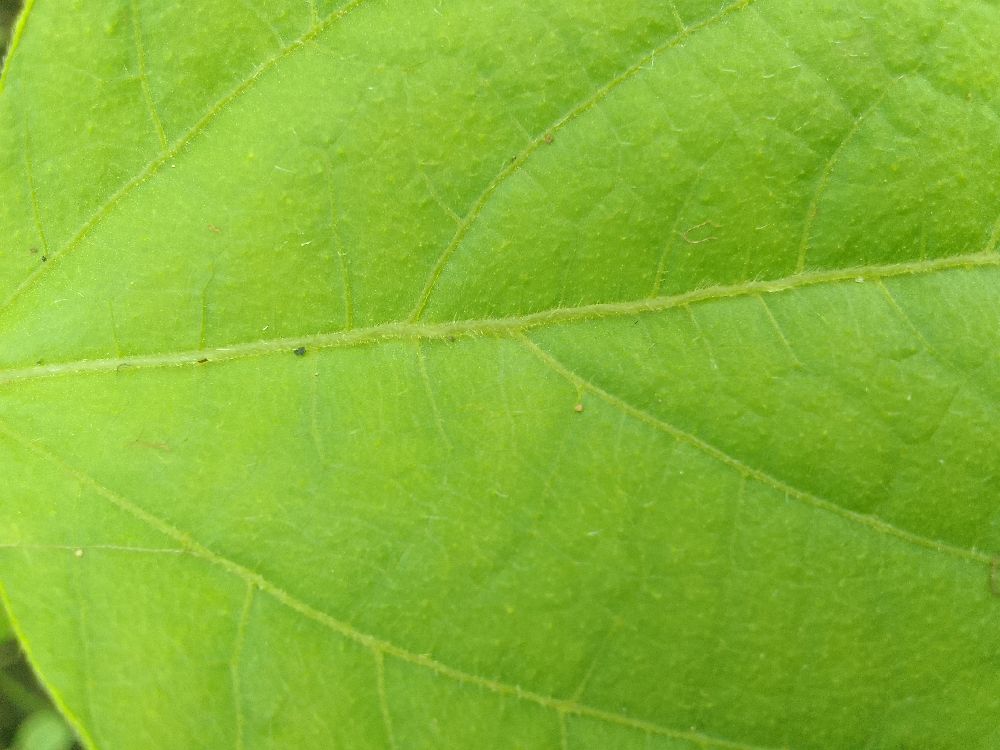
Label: healthy